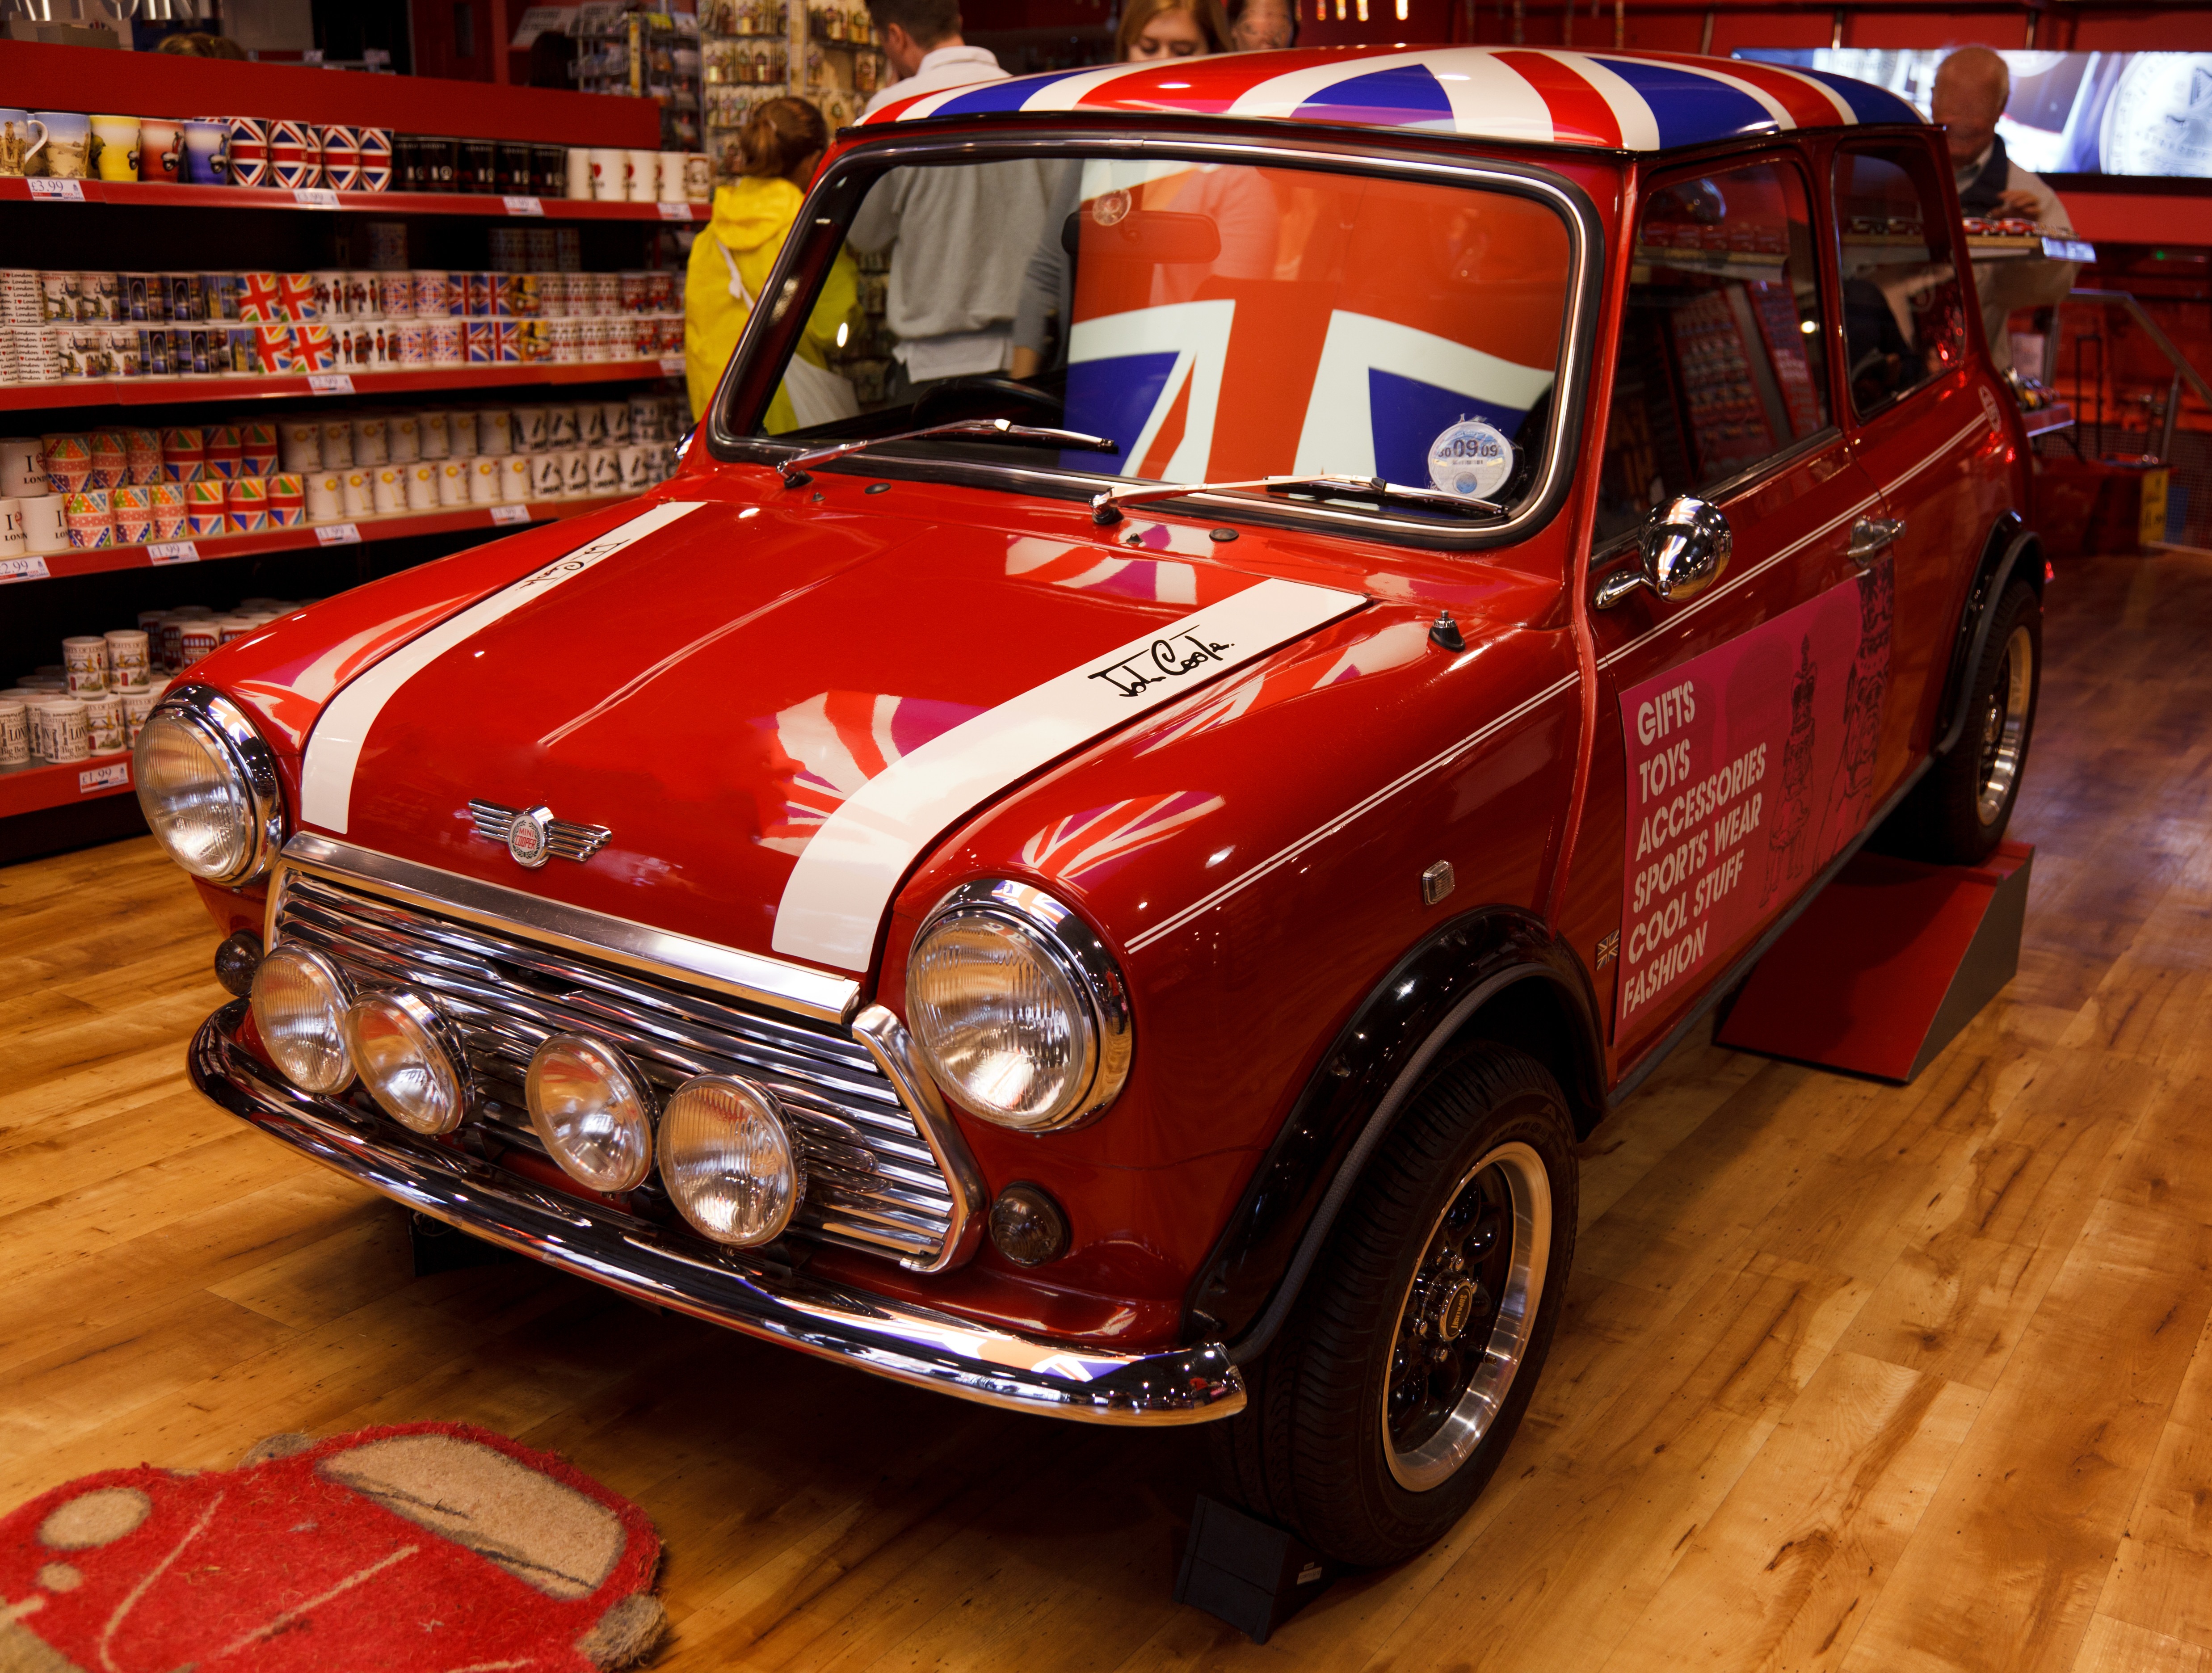
sport, car, vintage, antique, automobile, retro, old, transport, red, vehicle, small, auto, headlight, mini cooper, race, cooper, british, mini, english, classic, icon, antique car, city car, model car, land vehicle, automobile make, compact car, family car, subcompact car